Alice Carmen Gouvy

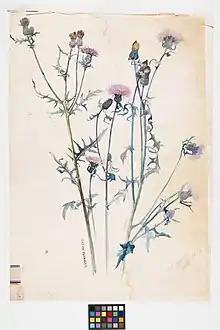
"Thistle," Alice Carmen Gouvy for Tiffany Studios, 1902

The works of Tiffany's artists were rarely identified by name. Gouvy is known to have helped Clara Driscoll and Agnes Northrop to design some of Tiffany's iconic pieces, including the "Flying Fish" shade, the "Deep Sea" base, and the "Dragonfly" lamp. Her sketches are also known to have inspired Tiffany blown glass vases with petal shapes and motifs reminiscent of peonies and marigolds. Many of her works, including "Dandelion Plant 95", are inspired by nature.